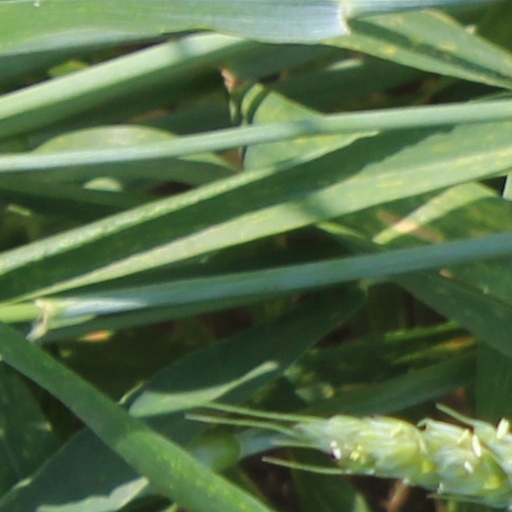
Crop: wheat